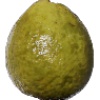
Label: guava